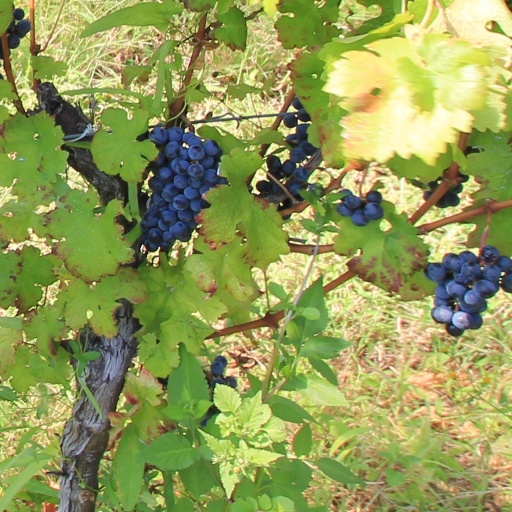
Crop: grape